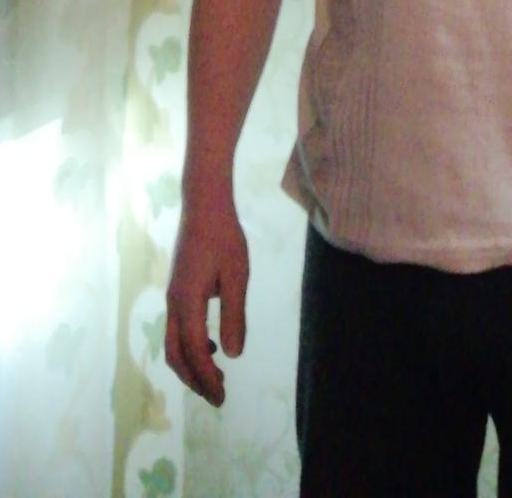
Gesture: no_gesture